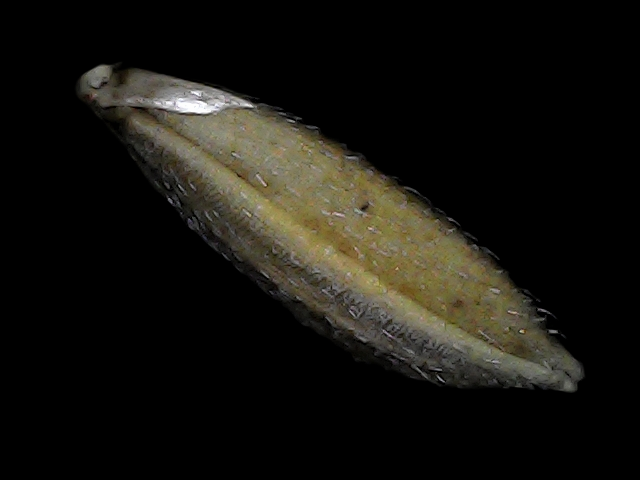
Rice variety: Bd91